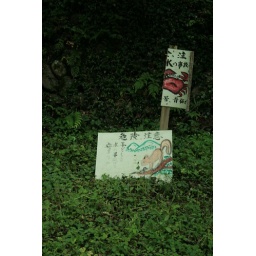
Home made signs near the river in Ome, Japan